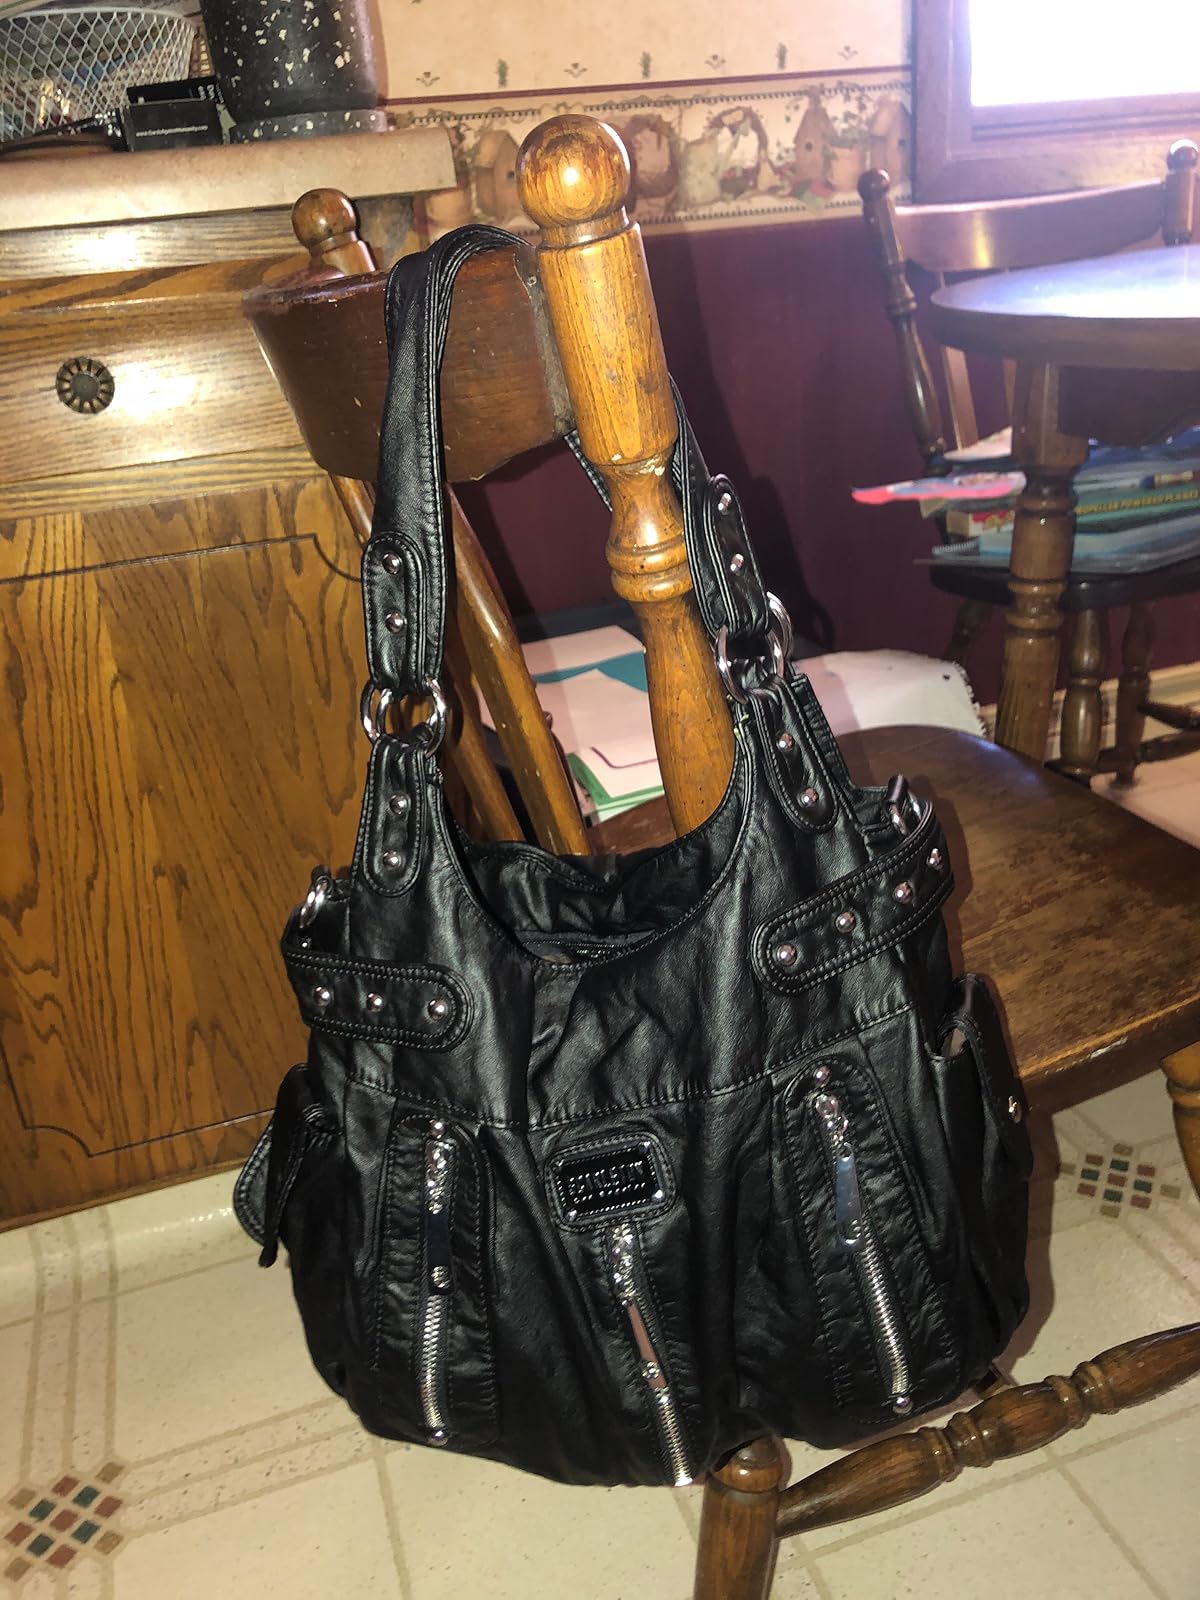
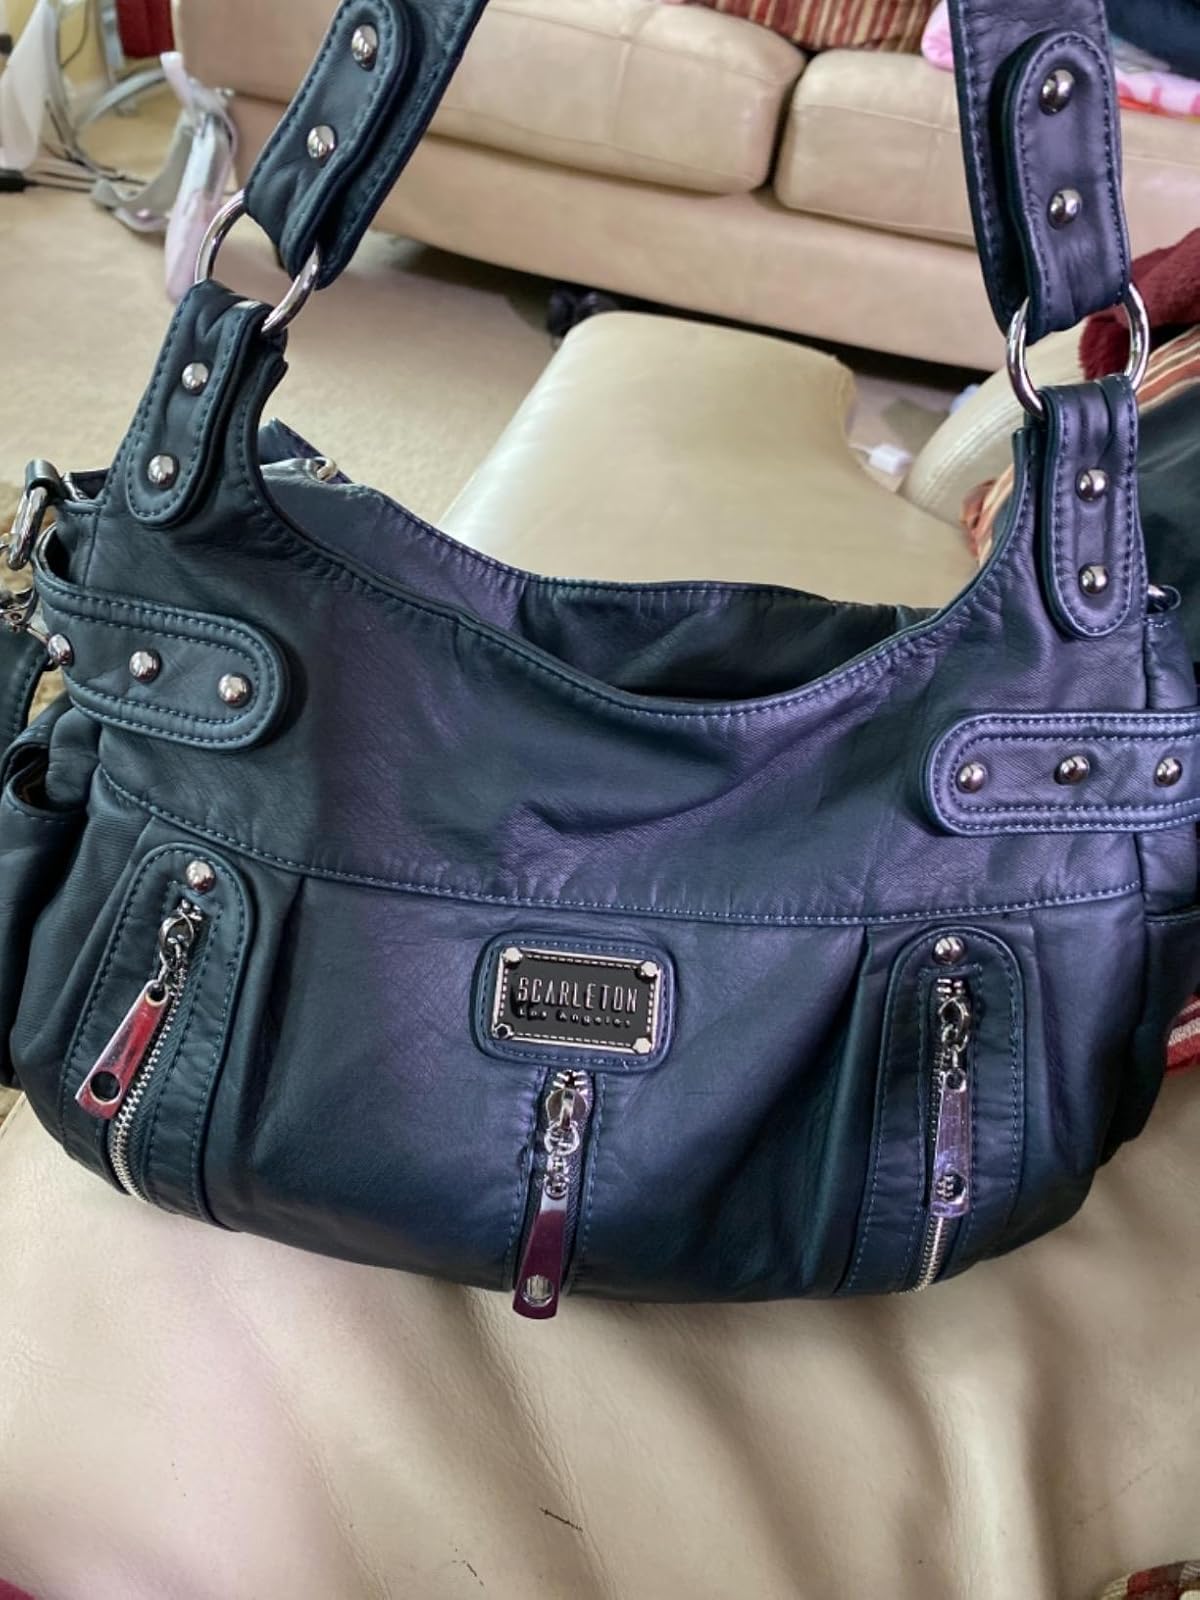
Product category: accessories_handbag
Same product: no